Inal the Great

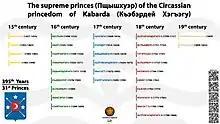
Kabarda (east Circassia) princes

Before the rise of Inal, the established lords in Circassia had separate territorial administration and an organized structure was not developed. Although the Circassians resisted Timurid forces in the Timur-Circassian wars, the Circassian region suffered great destruction as a result of this war.